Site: brandenburg
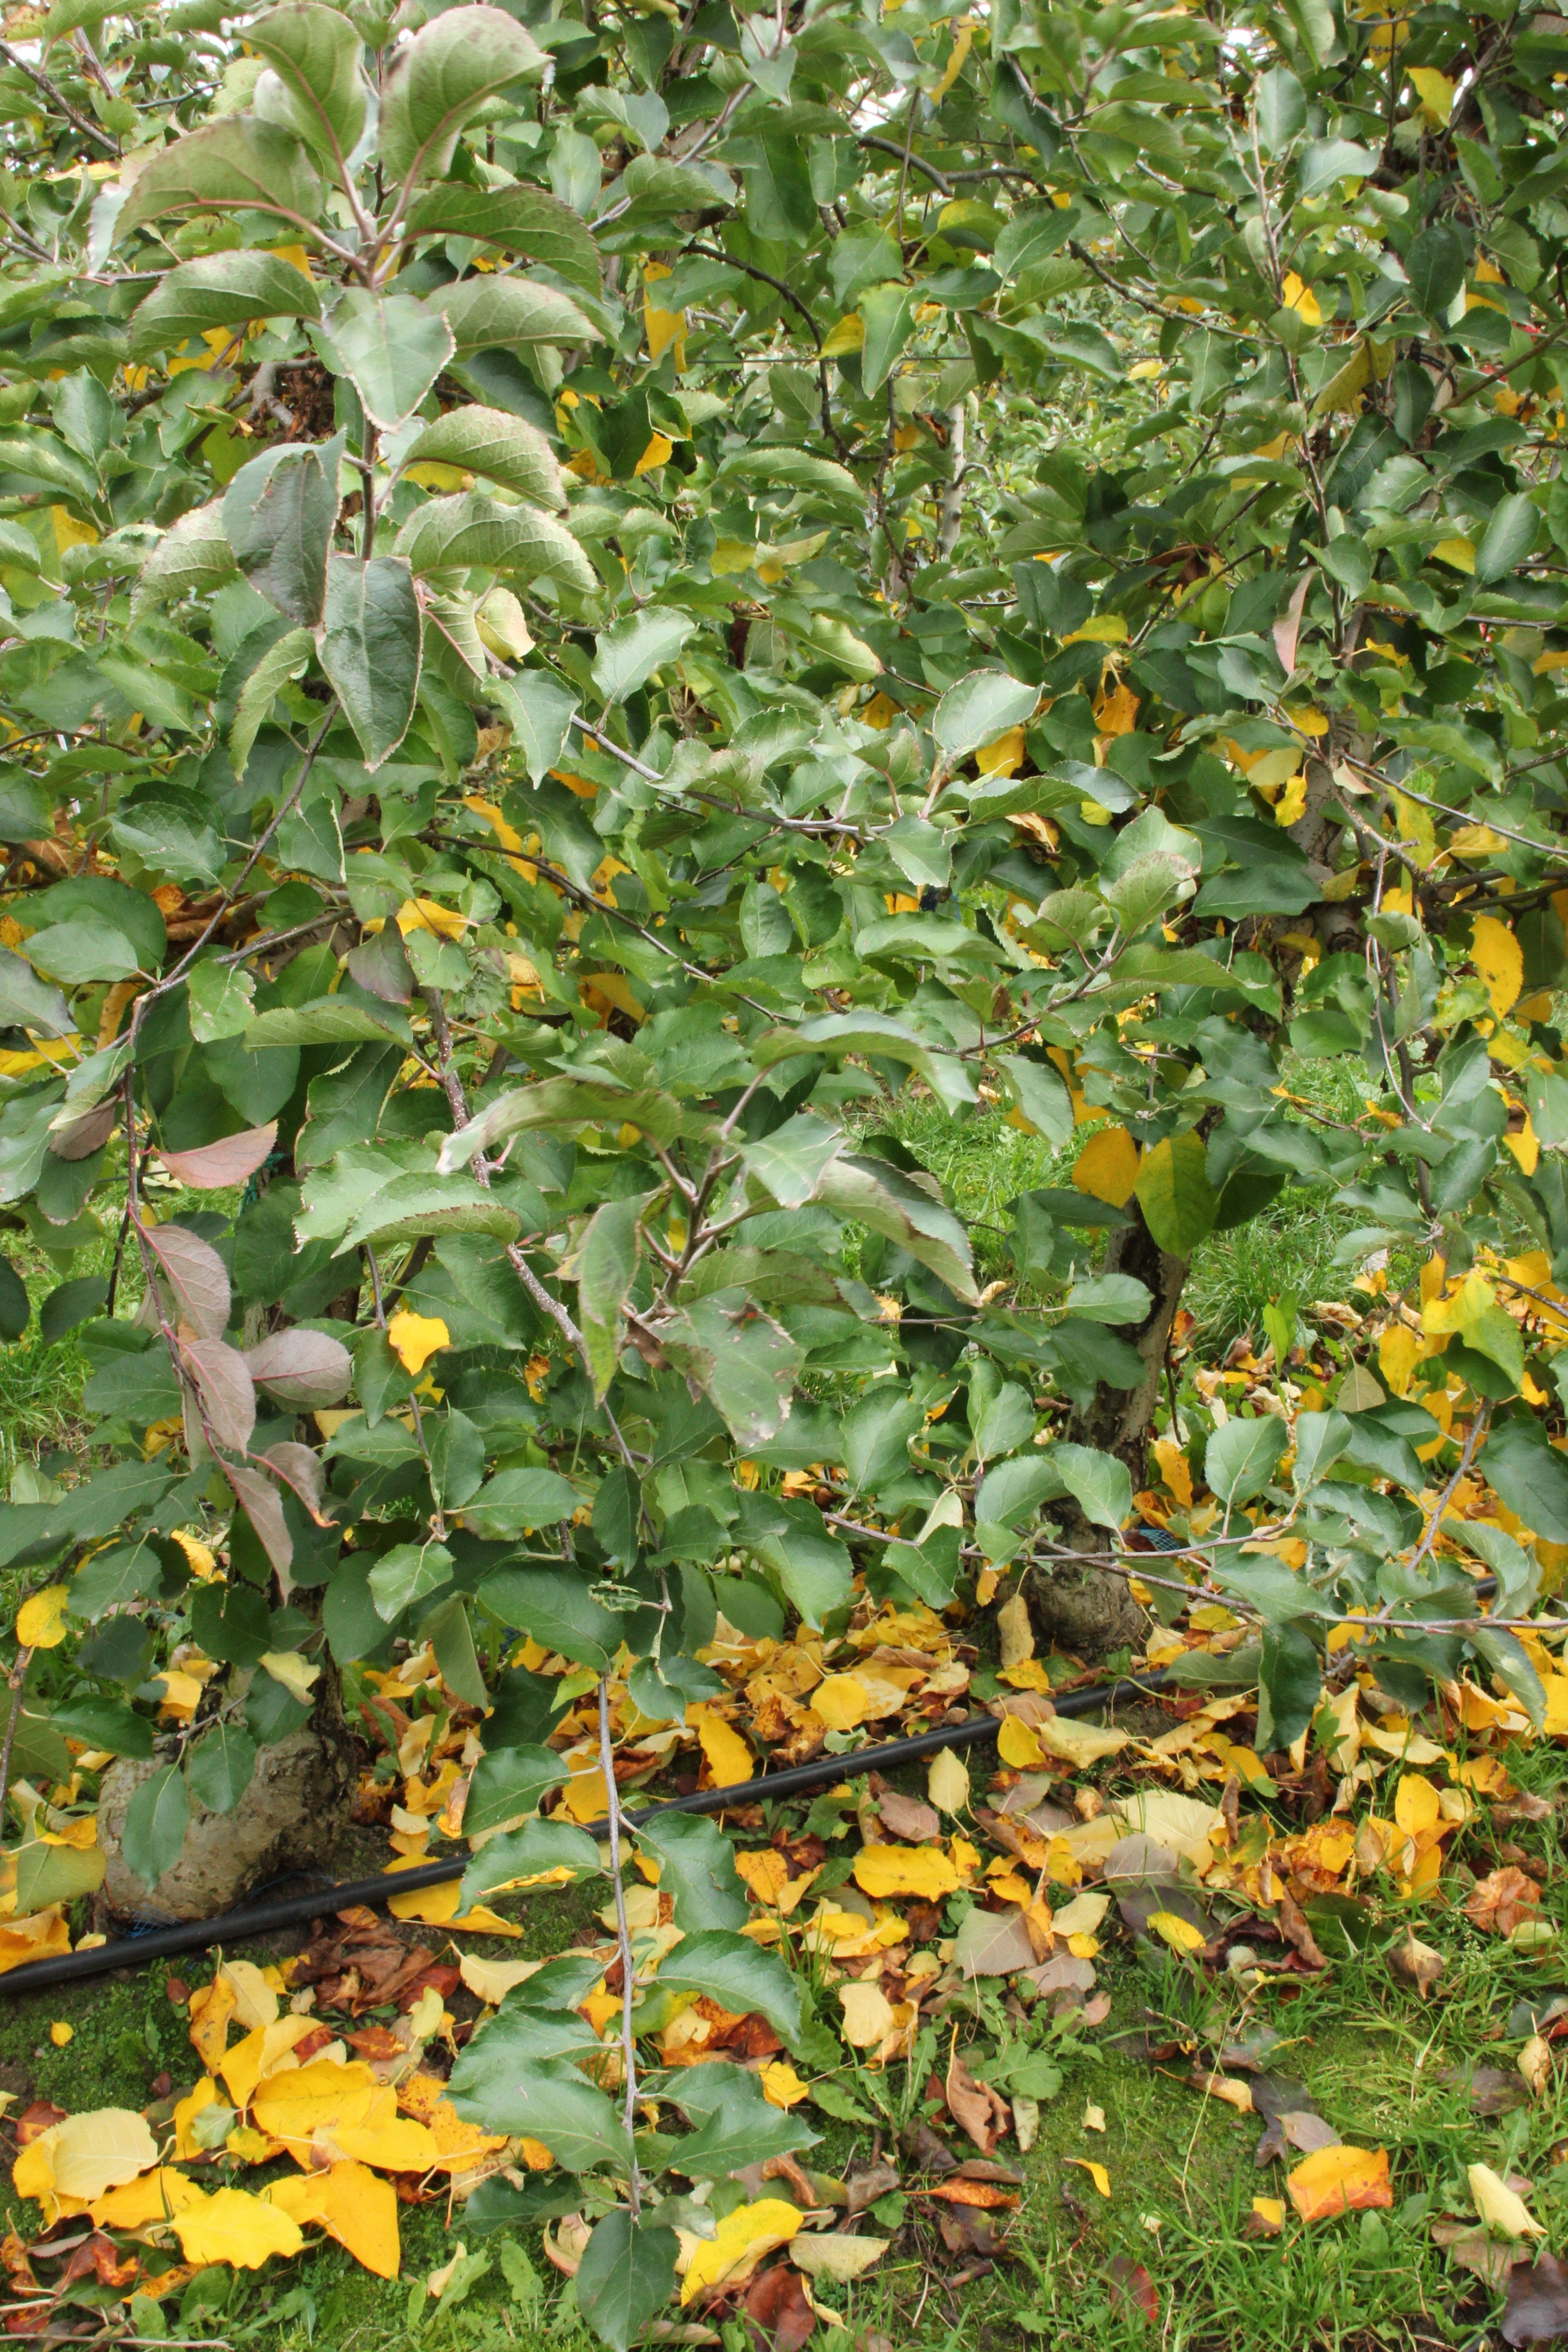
Growth stage (BBCH 91): Senescence, beginning of dormancy